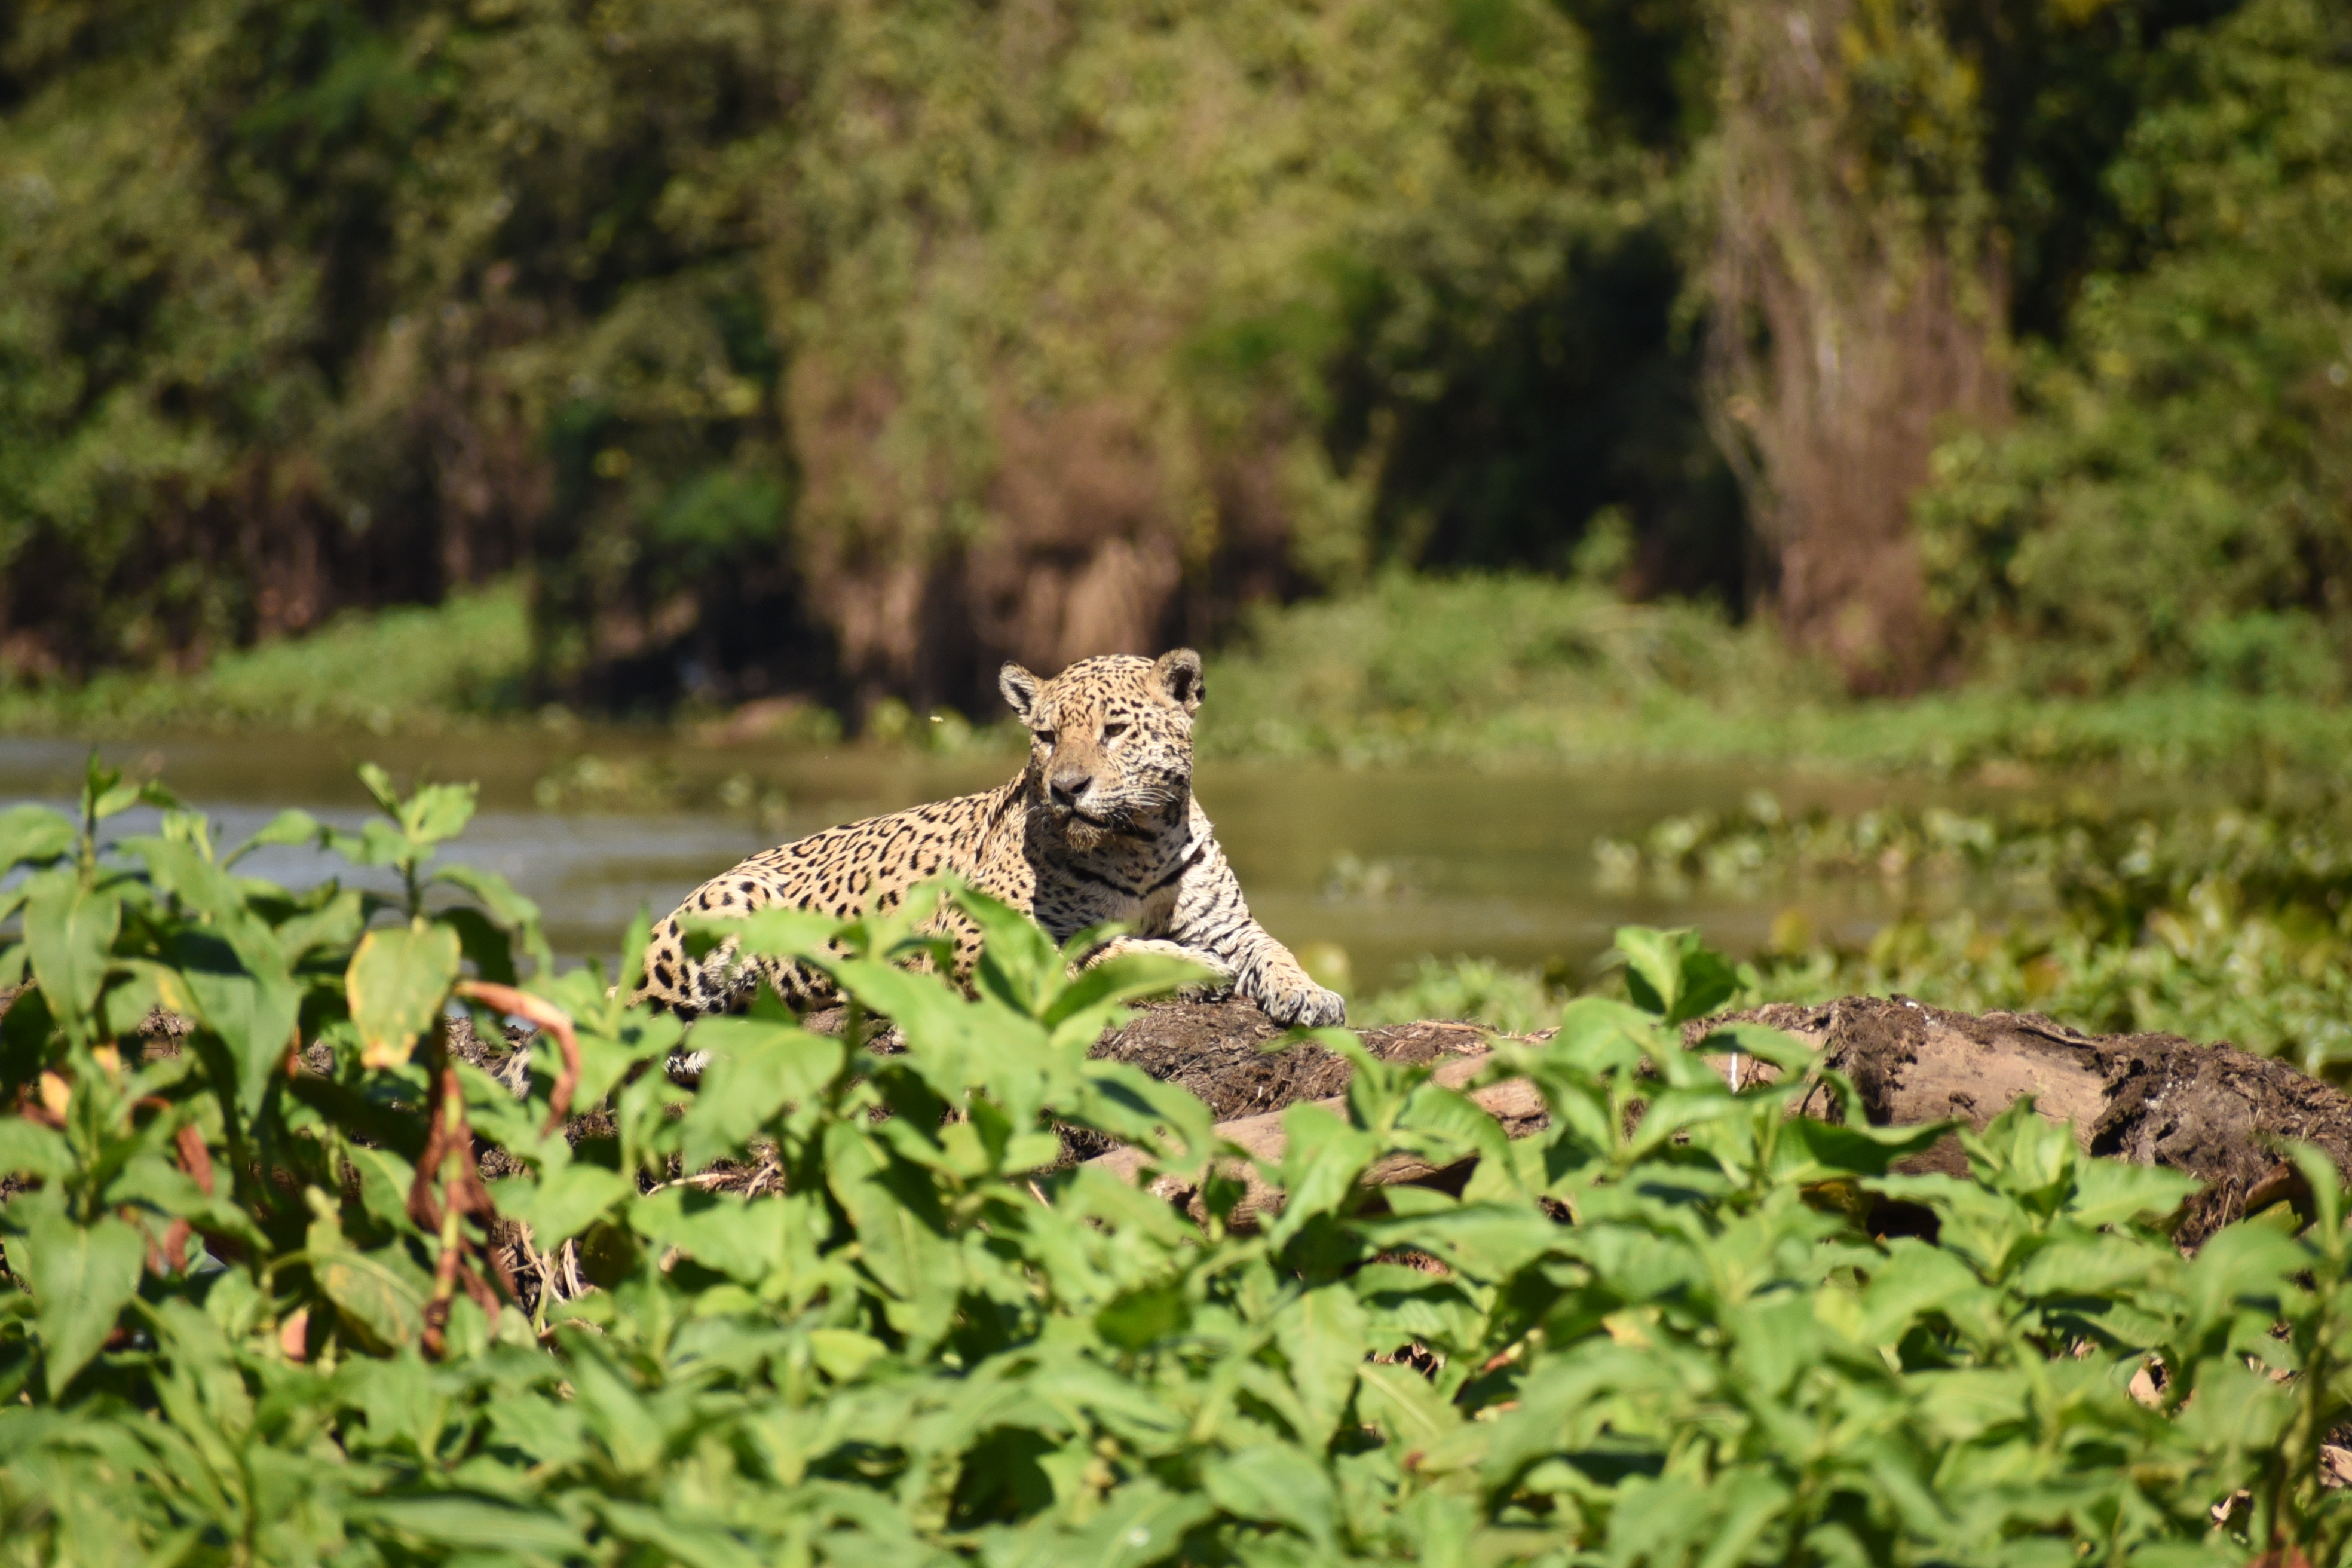
Jaguar: Kasimir